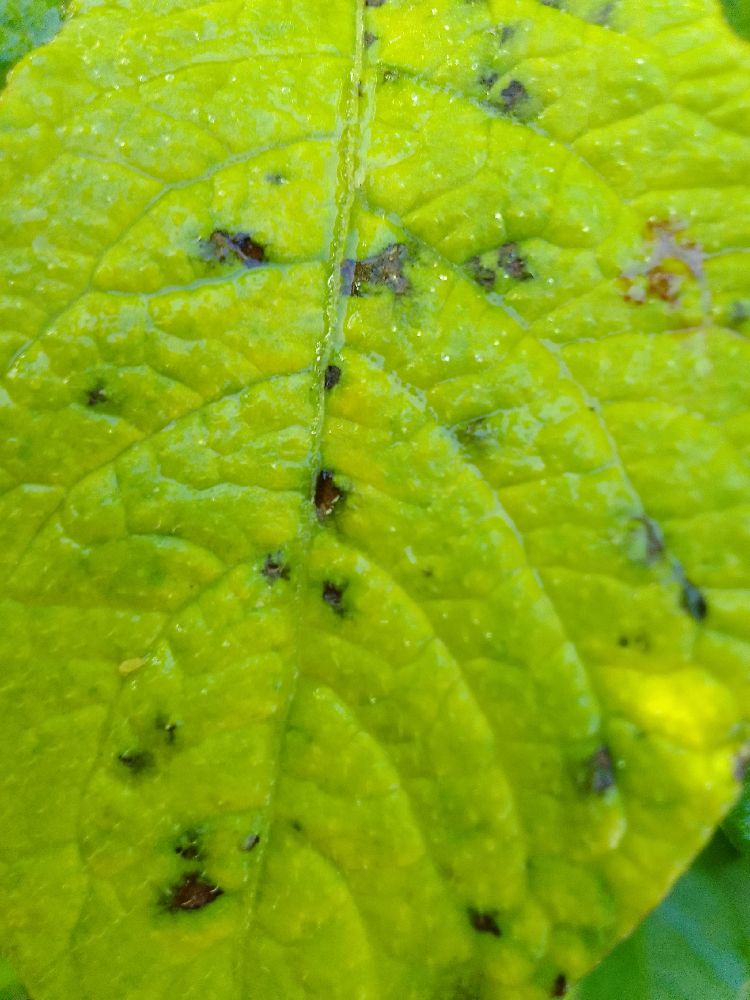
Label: Early blight